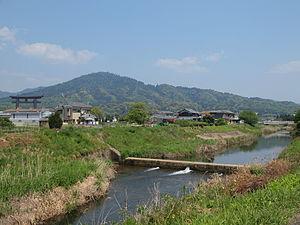
Sakurai est une ville située dans la préfecture de Nara au Japon.